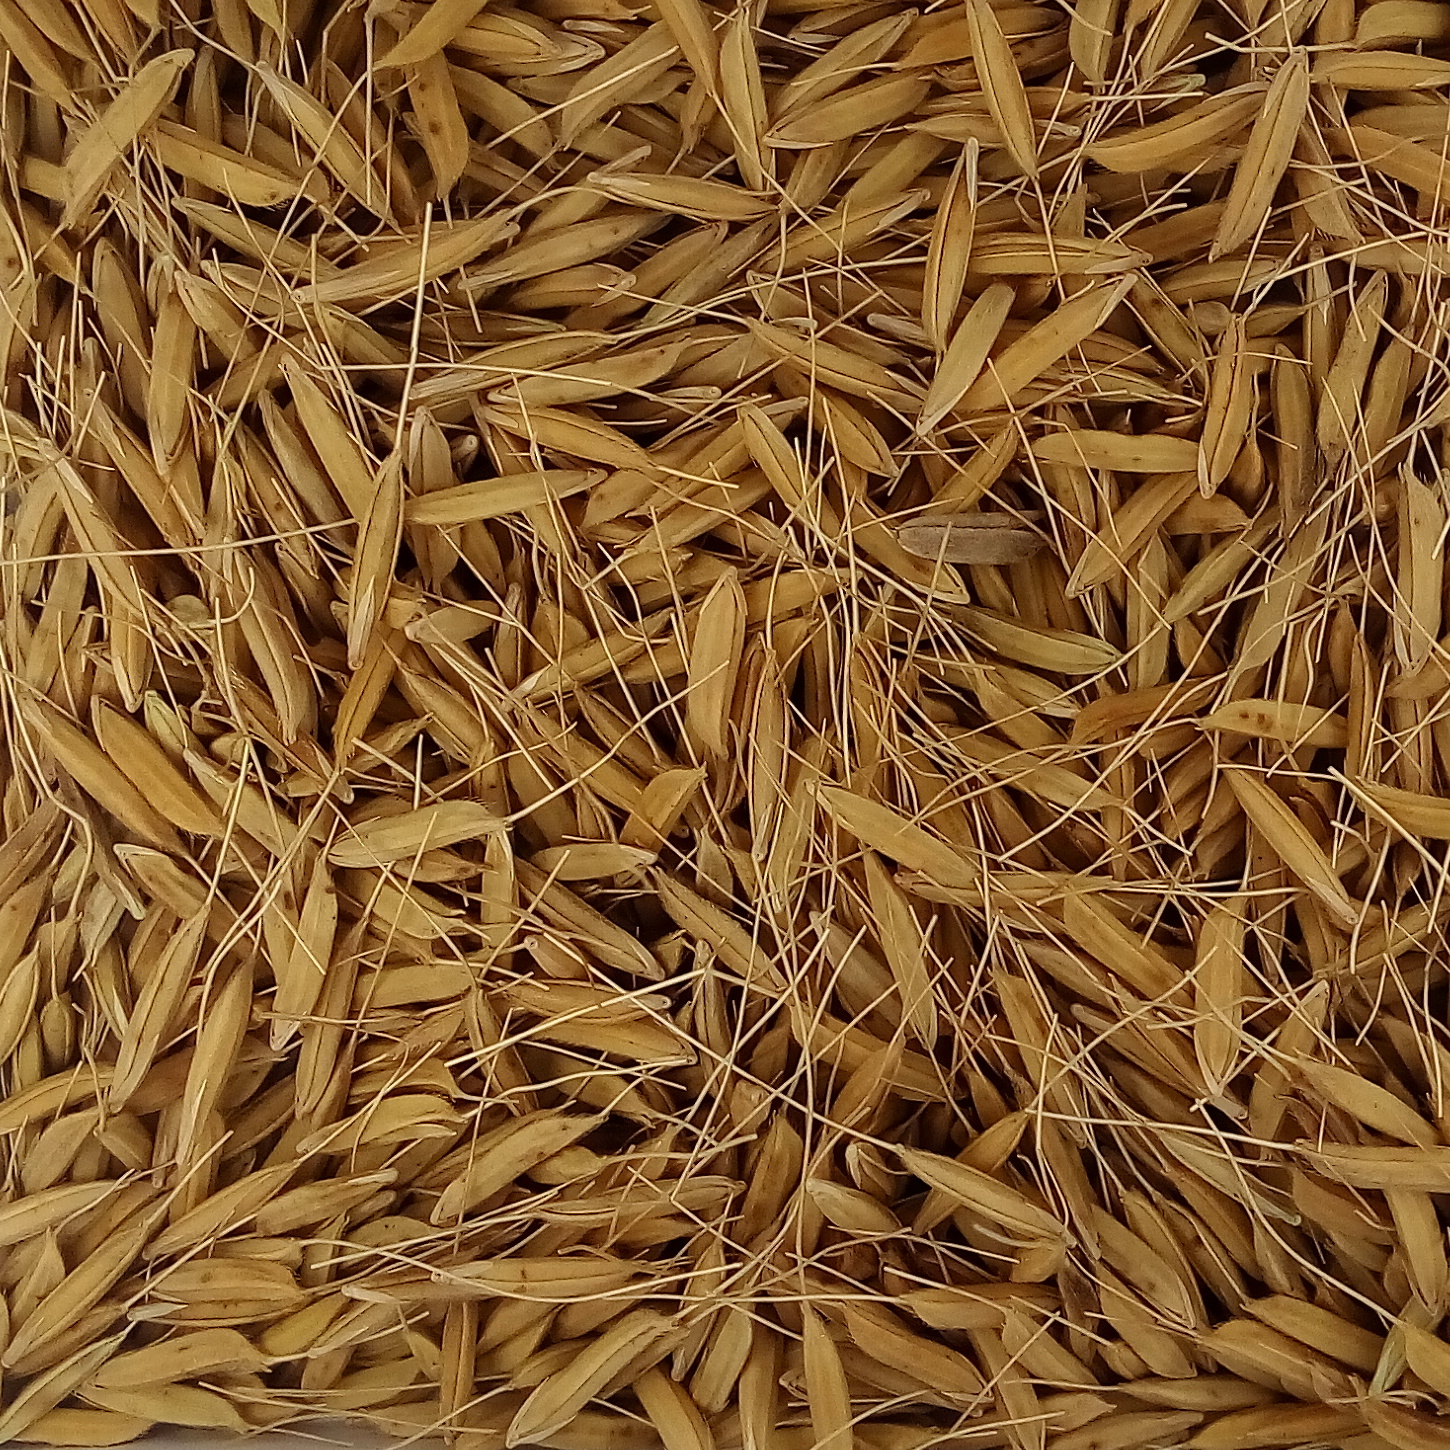
Rice seed variety: PB_6